Miss Dior

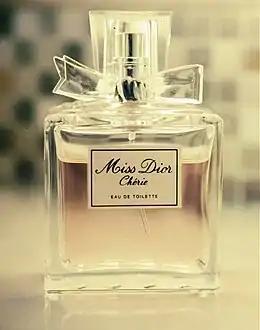
Miss Dior Chérie bottle

Miss Dior Chérie Eau de Parfum was launched in 2005 as a flanker to Miss Dior (perfumery's term for a sequel or spinoff), with the intention to draw a younger audience. It was developed by Christine Nagel with the objective to create something “audacious, impertinent, and gourmand”. Miss Dior Chérie most prominently featured unconventional strawberry and caramelized popcorn notes, though it also had a popular patchouli fraction reminiscent of Chanel’s 2001 hit Coco Mademoiselle, as well as mandarin, violet, jasmine, and musk. "Elle" also noted it had an antecedent in Thierry Mugler Angel (1992), which popularized sweet, food-like fragrances.